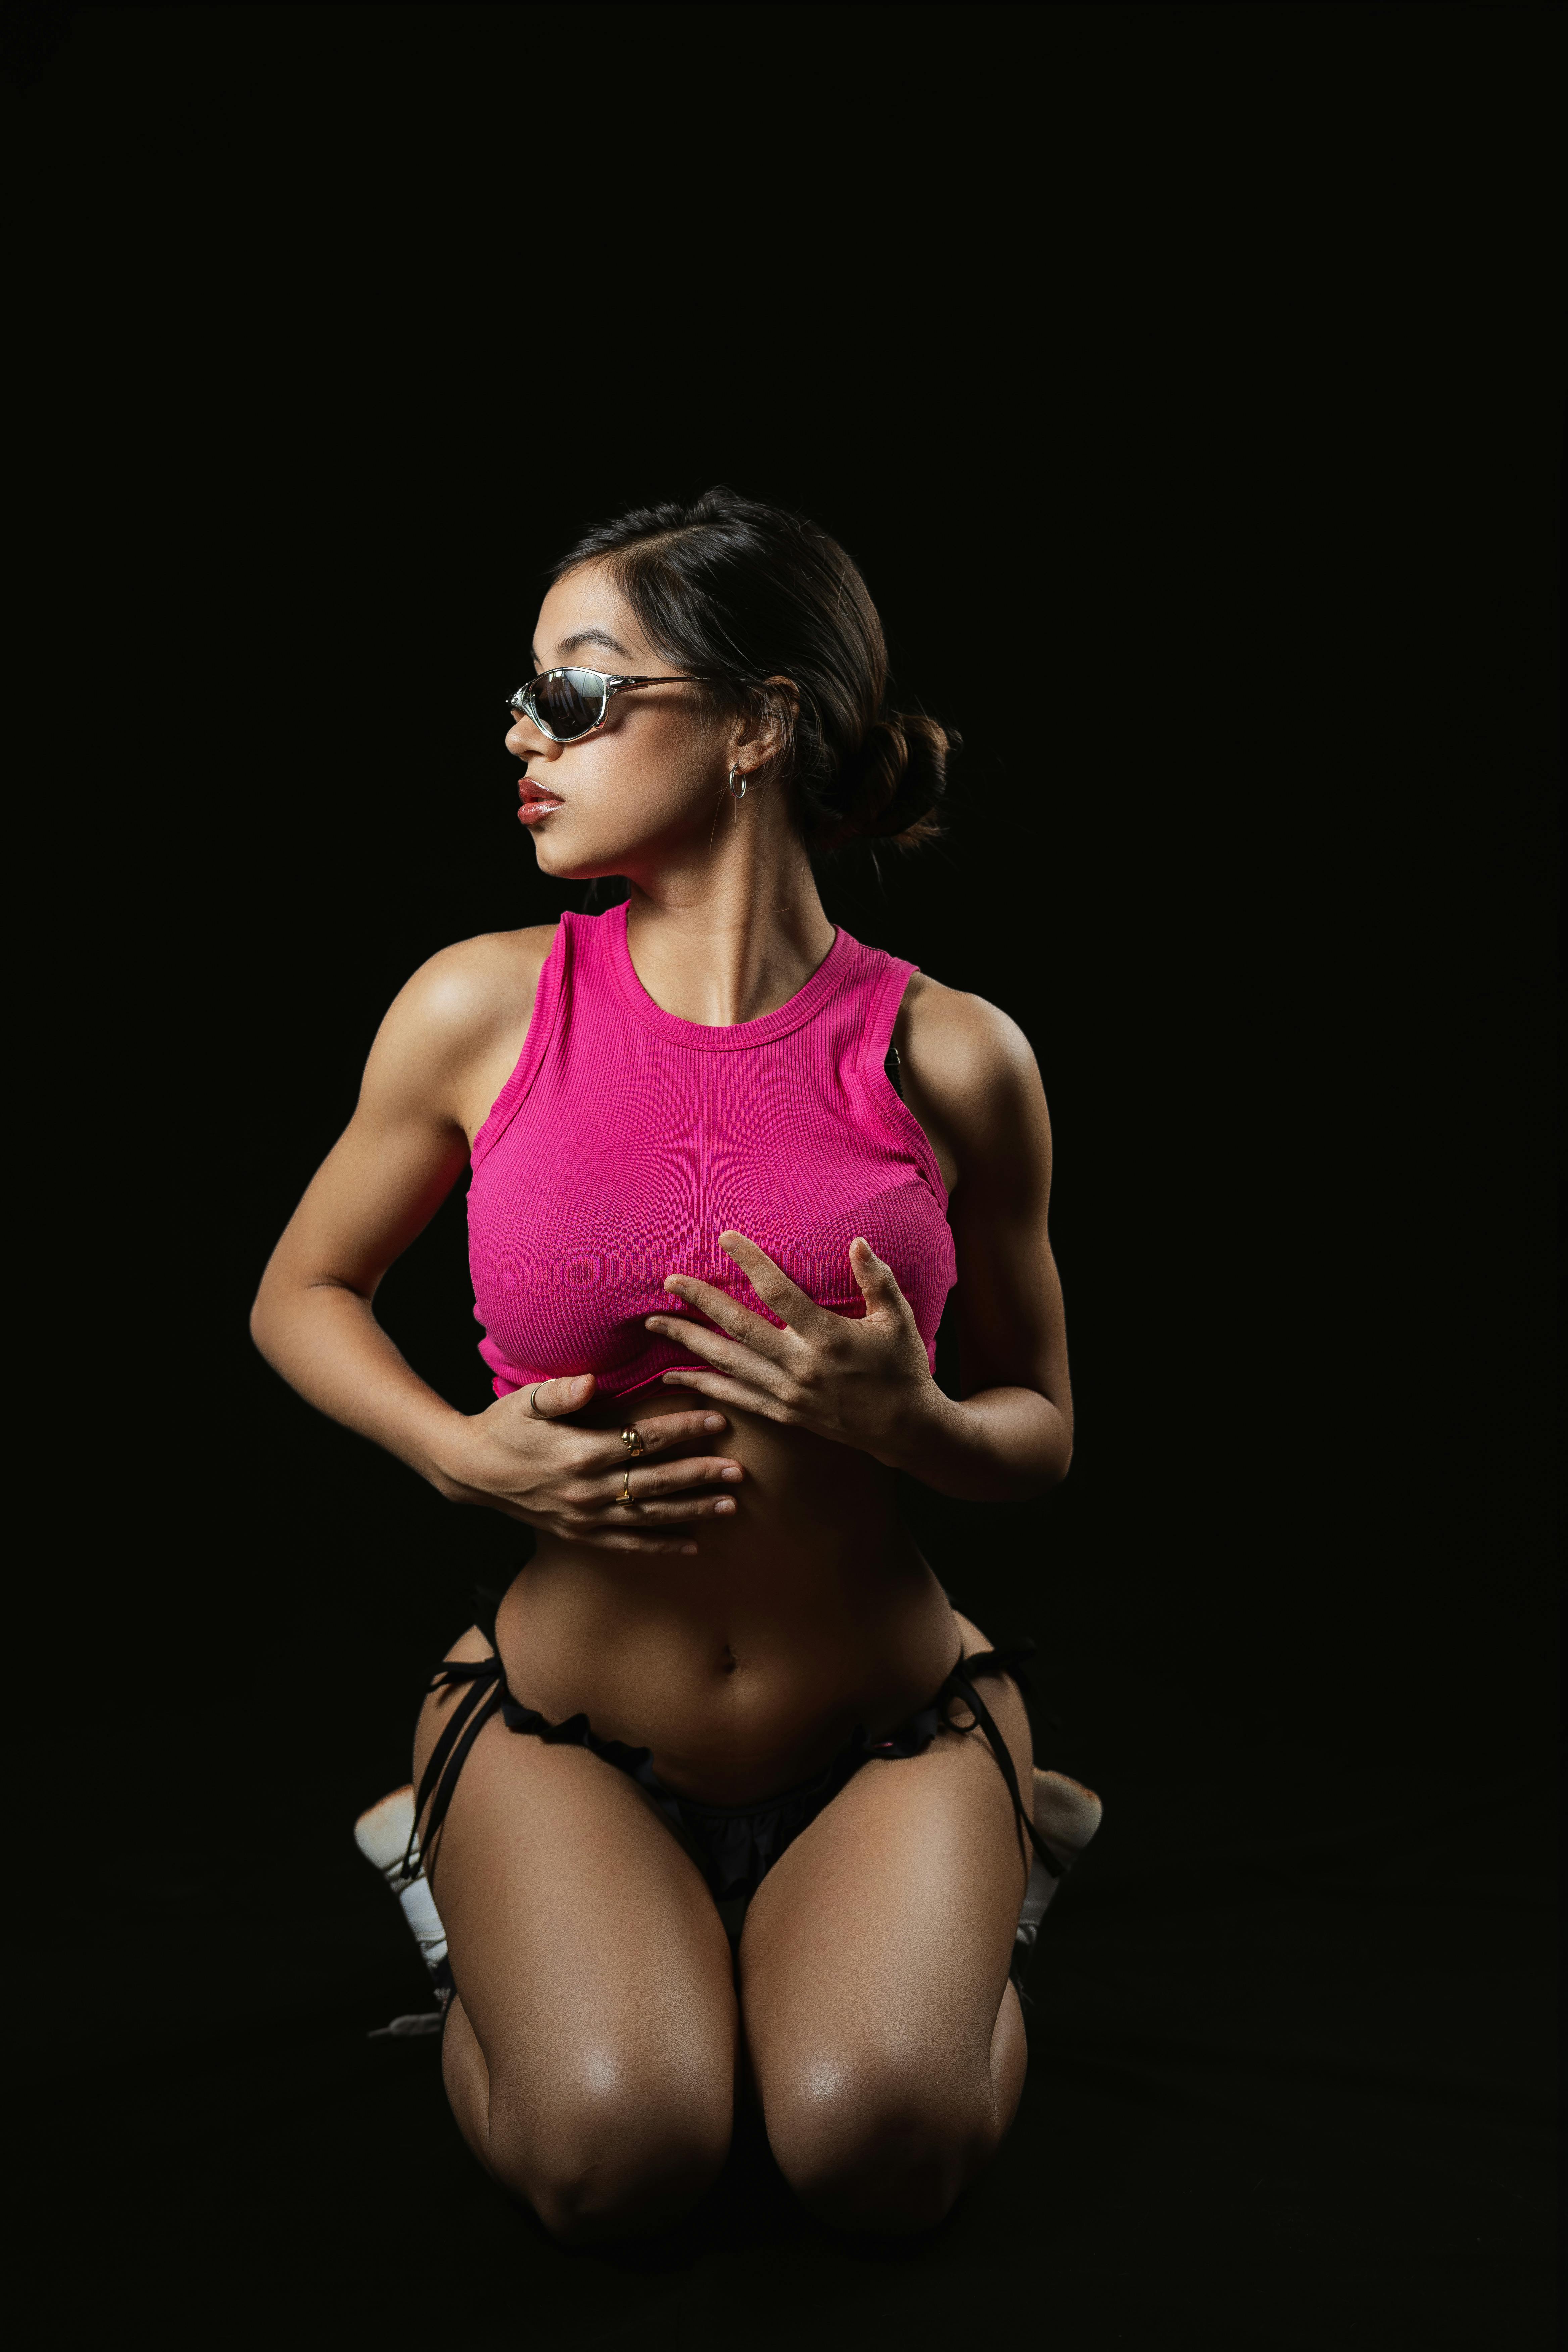
woman, shoulder, stomach, brassiere, swimwear, flash photography, human body, neck, sunglasses, waist, thigh, knee, performing arts, chest, sportswear, entertainment, leotard, undergarment, trunk, abdomen, eyewear, stocking, lingerie, goggles, underpants, fashion design, black hair, choreography, art model, spandex, navel, physical fitness, human leg, long hair, fetish model, fashion model, event, magenta, performance art, brown hair, bikini, sitting, necklace, leggings, darkness, automotive design, performance, pantyhose, dancer, tights, public event, fashion show, photo shoot, briefs